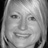
Emotion: happy